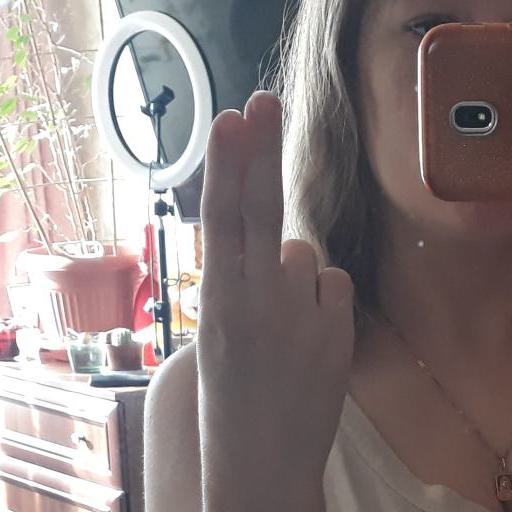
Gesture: two_up_inverted